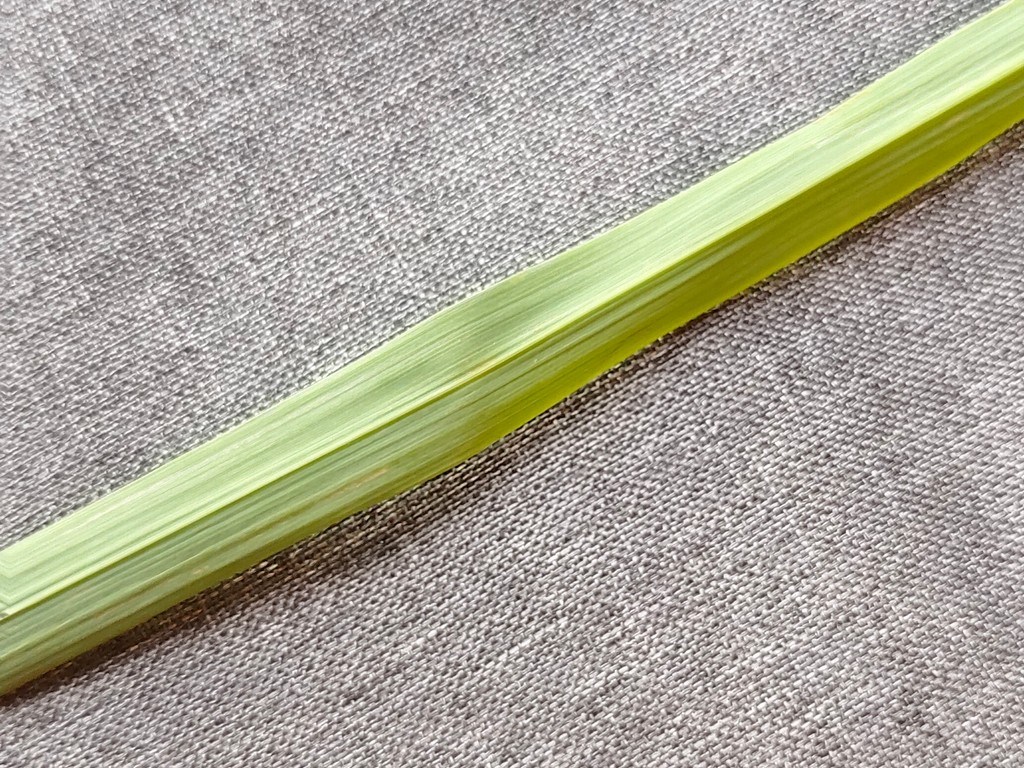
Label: Healthy